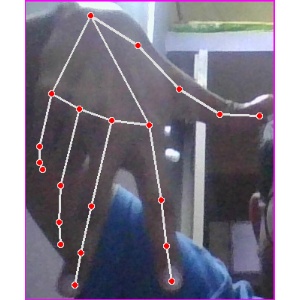
अक्षर: ग